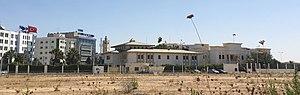
Ambassades de Turquie et du Qatar en Tunisie, 2019. العربية: سفارتي الجمهورية التركية ودولة قطر بالجمهورية التونسية، 2019.